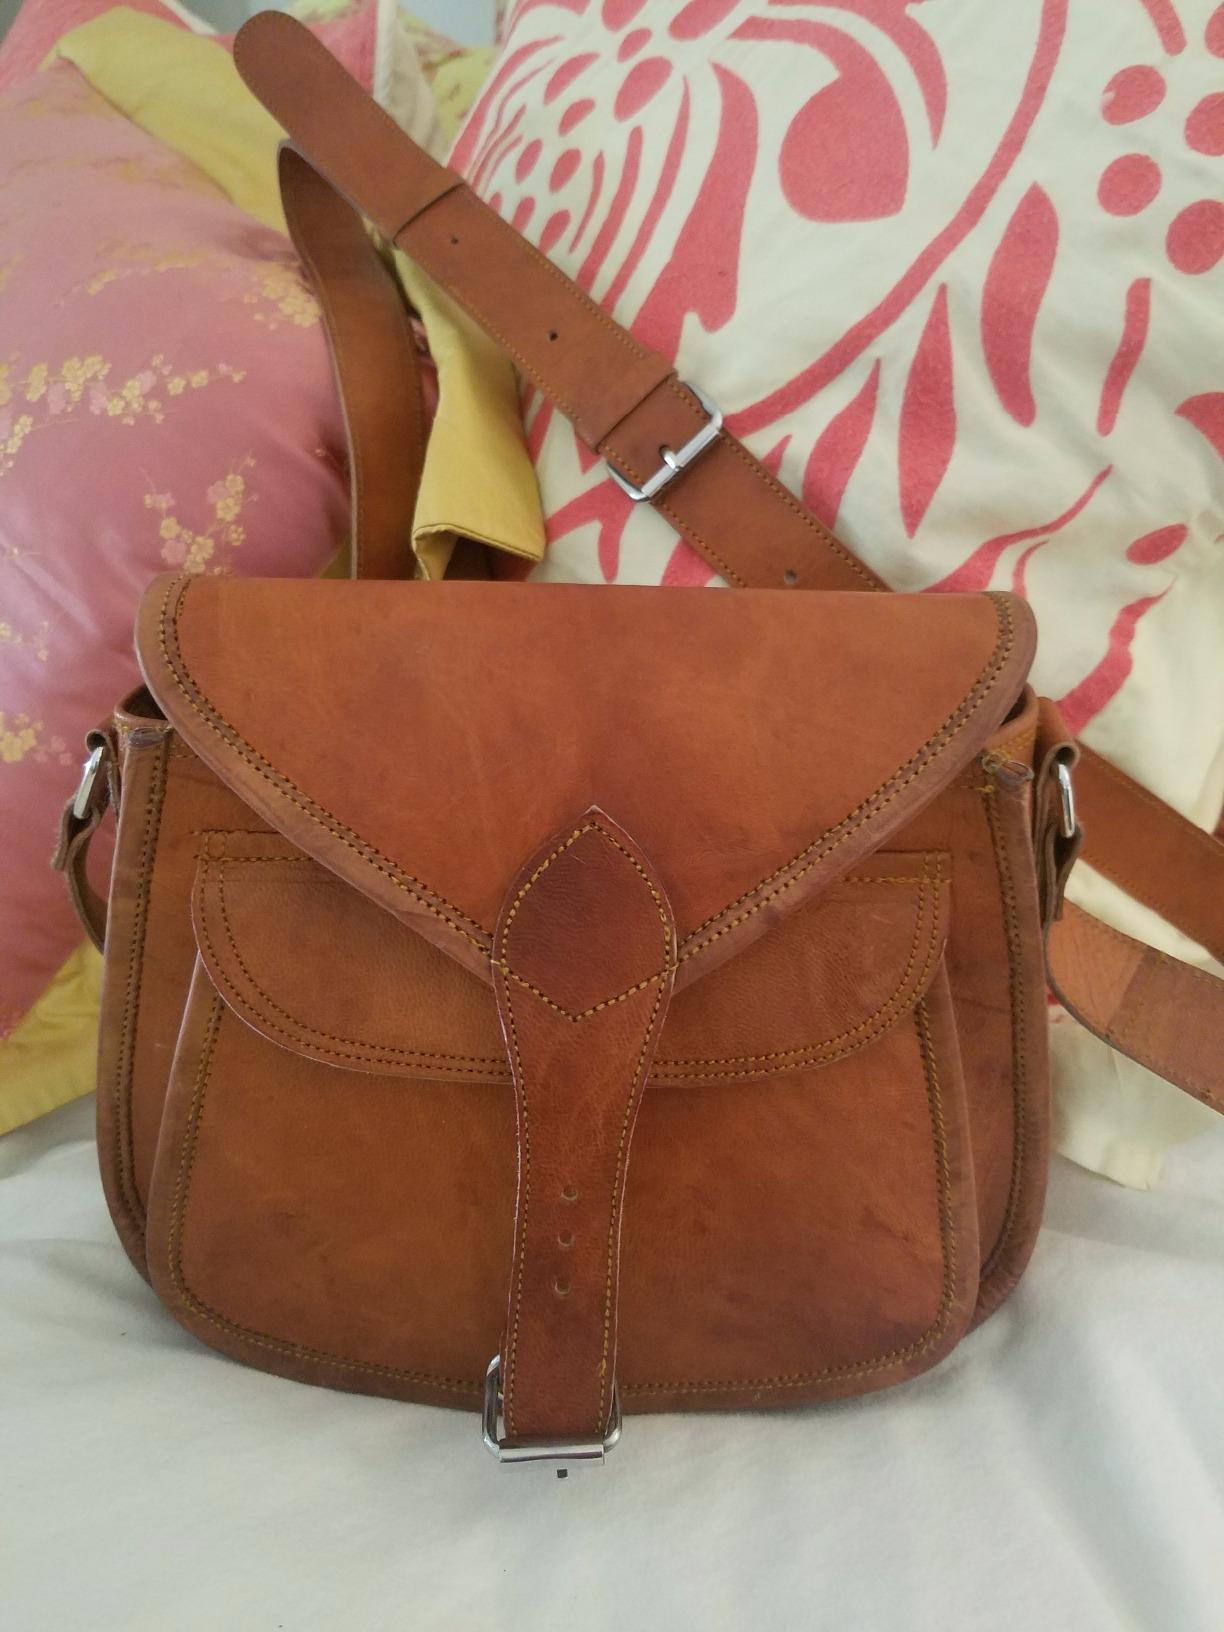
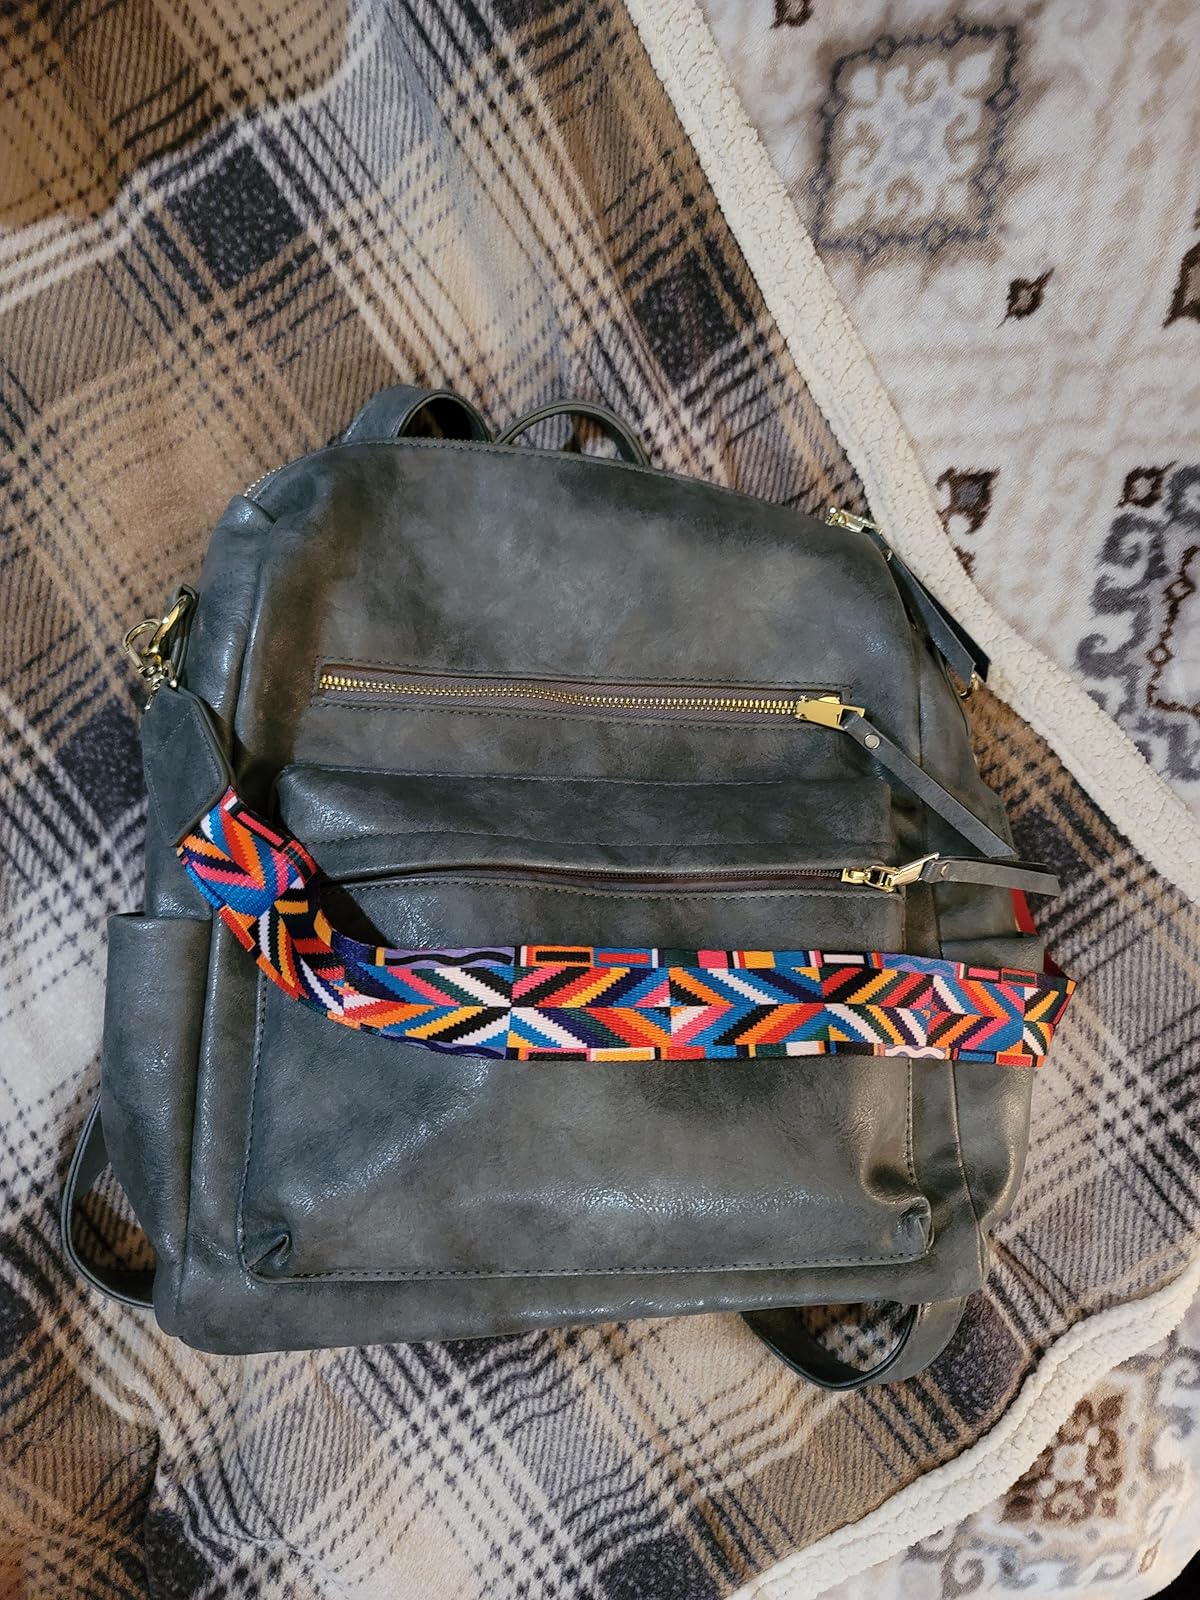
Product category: accessories_handbag
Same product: no